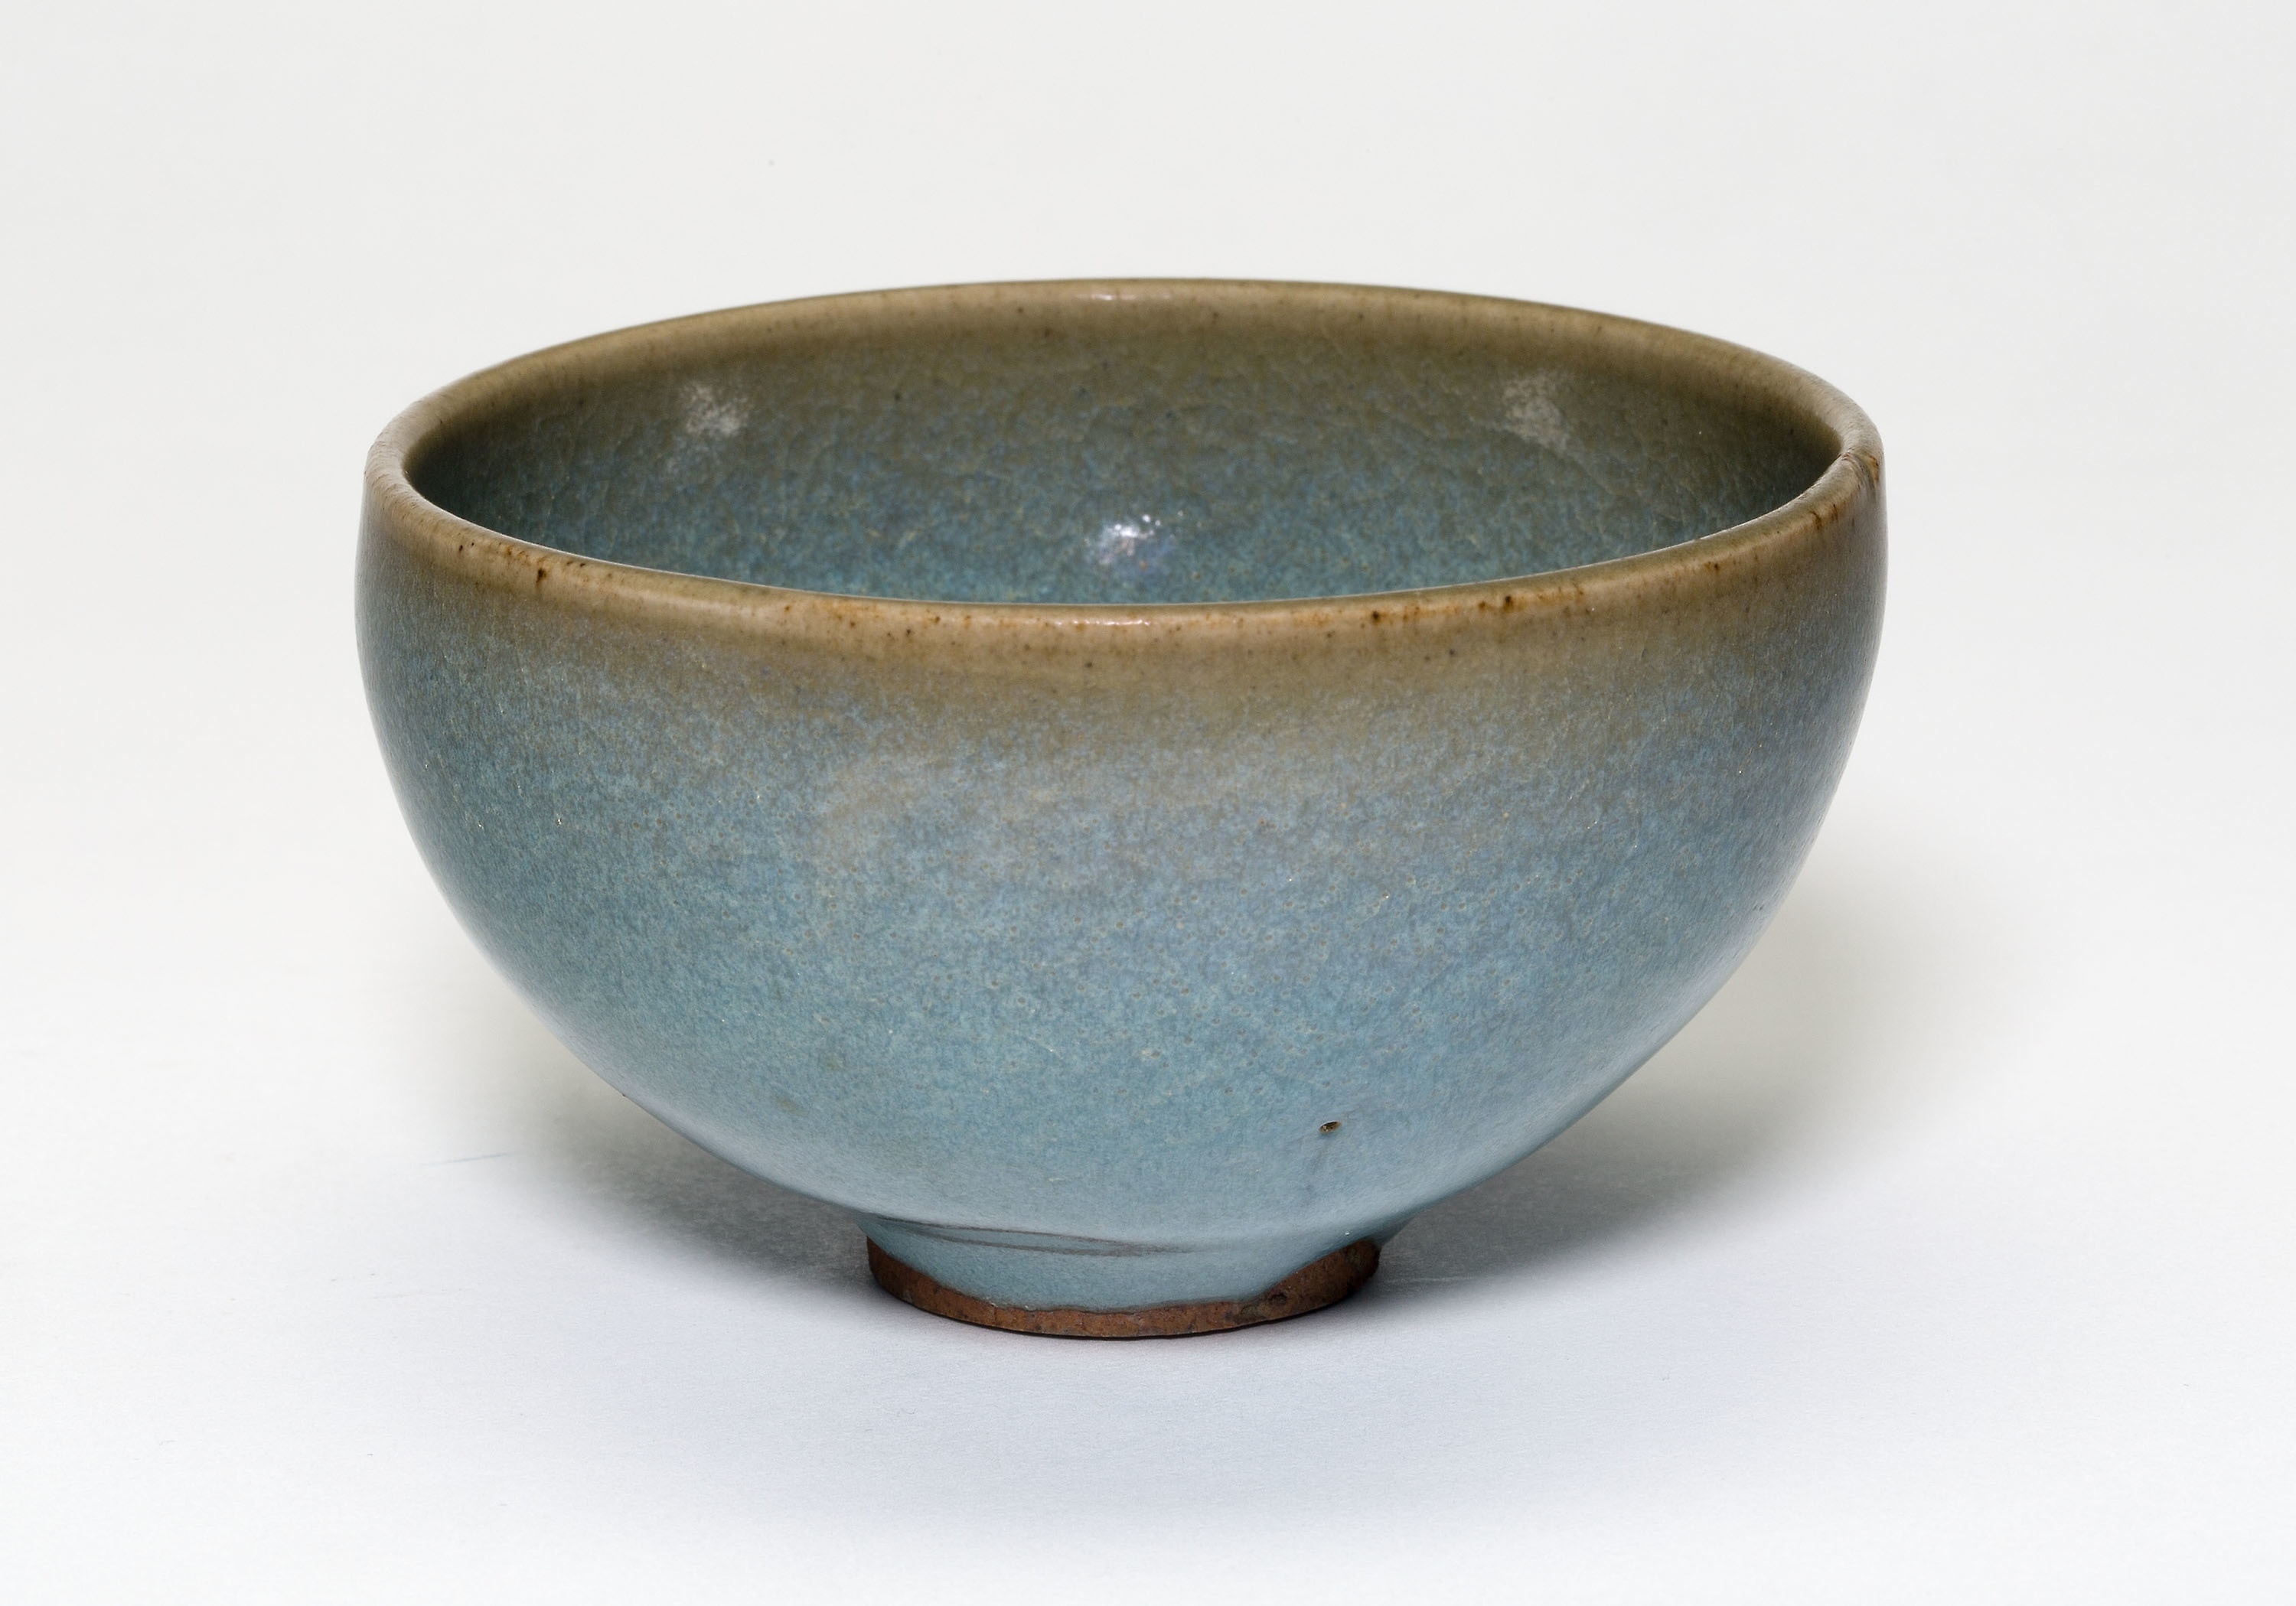
earthenware, porcelain, ceramic, bowl, pottery, cup, turquoise, tableware, teacup, serveware, dishware, flowerpot, Sake set, mixing bowl, drinkware, art